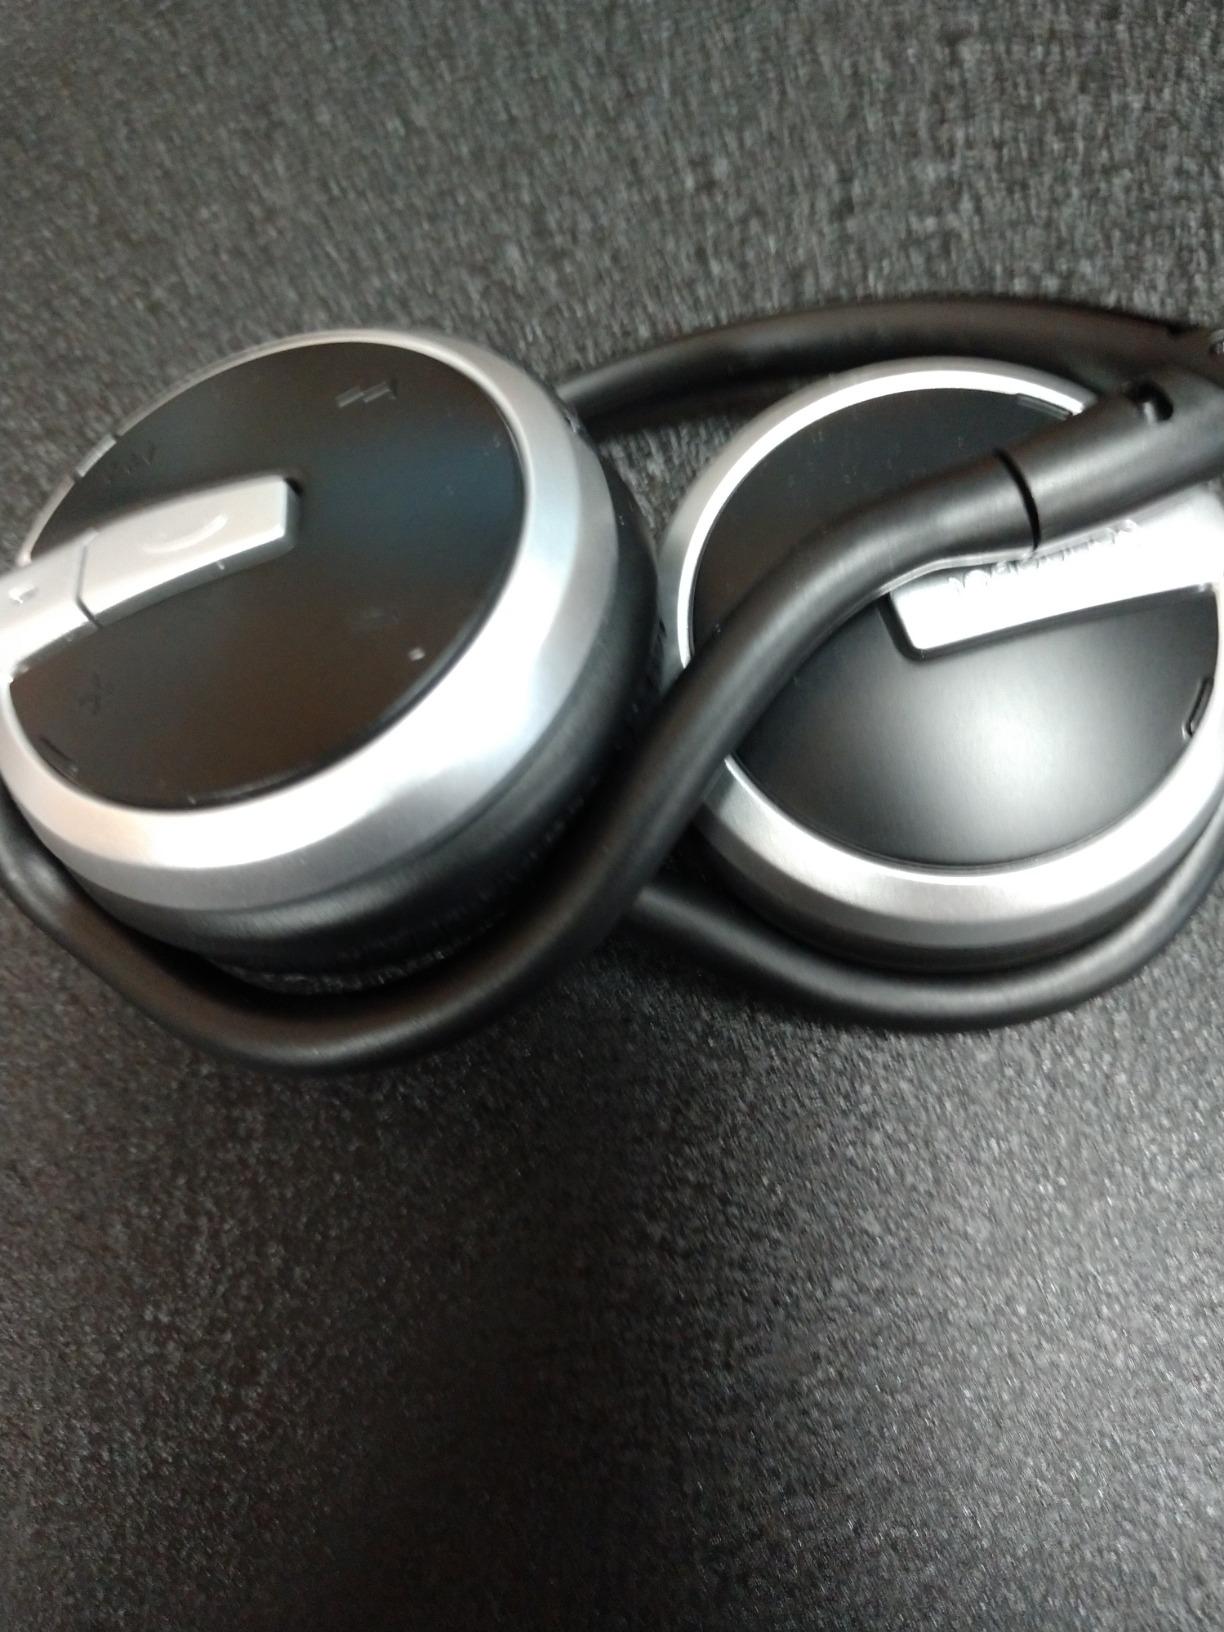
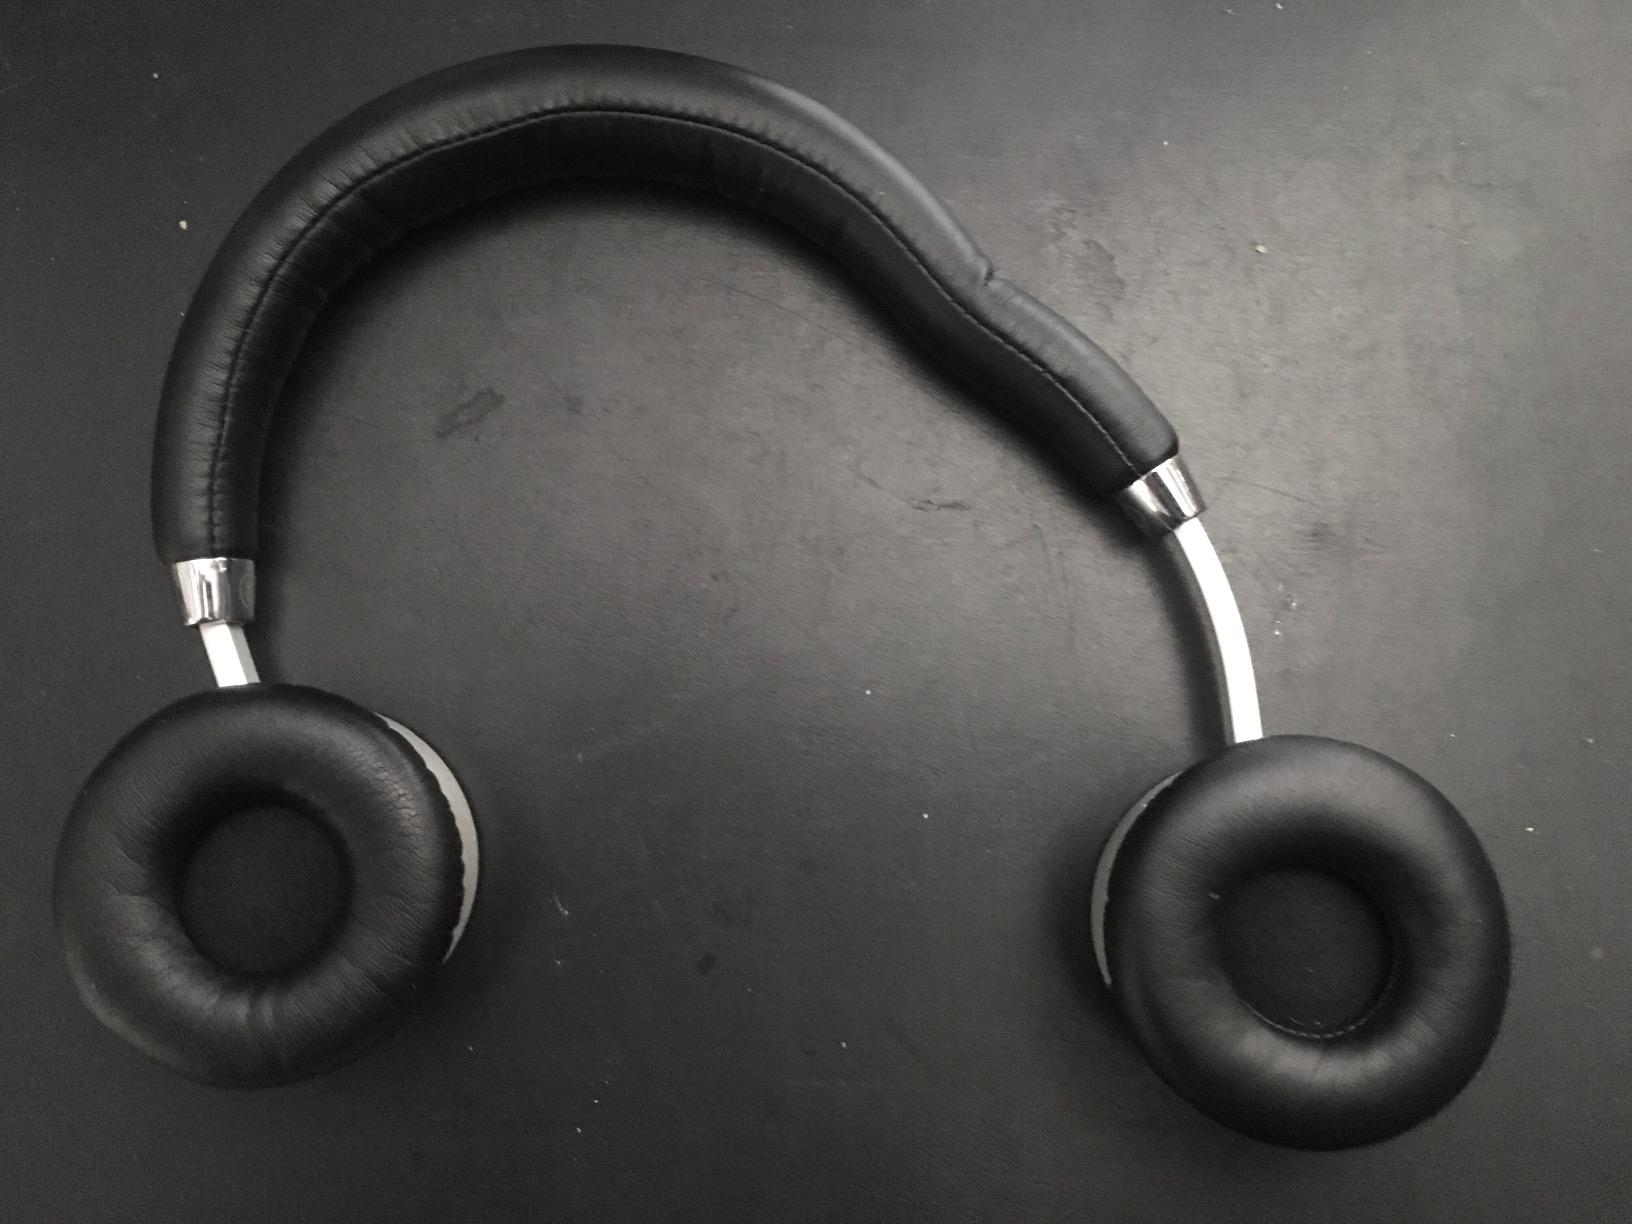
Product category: headphones
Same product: no